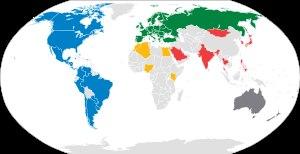
La Fédération internationale de football américain est une association de fédérations nationales fondée 1998 ayant pour vocation de gérer et de développer le football américain dans le monde. Son siège est situé à La Courneuve en Seine-Saint-Denis. Son président actuel est Tommy Wiking. Cet organisme, qui n'est pas reconnu par le Comité international olympique, organise depuis 1999 une coupe du monde tous les quatre ans.